Charles de Quelennec

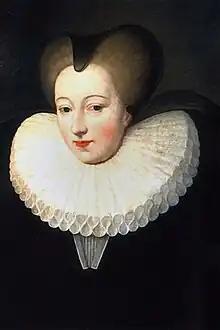
Catherine de Parthenay

Quelennec married Catherine de Parthenay in 1568 when she was a young lady.